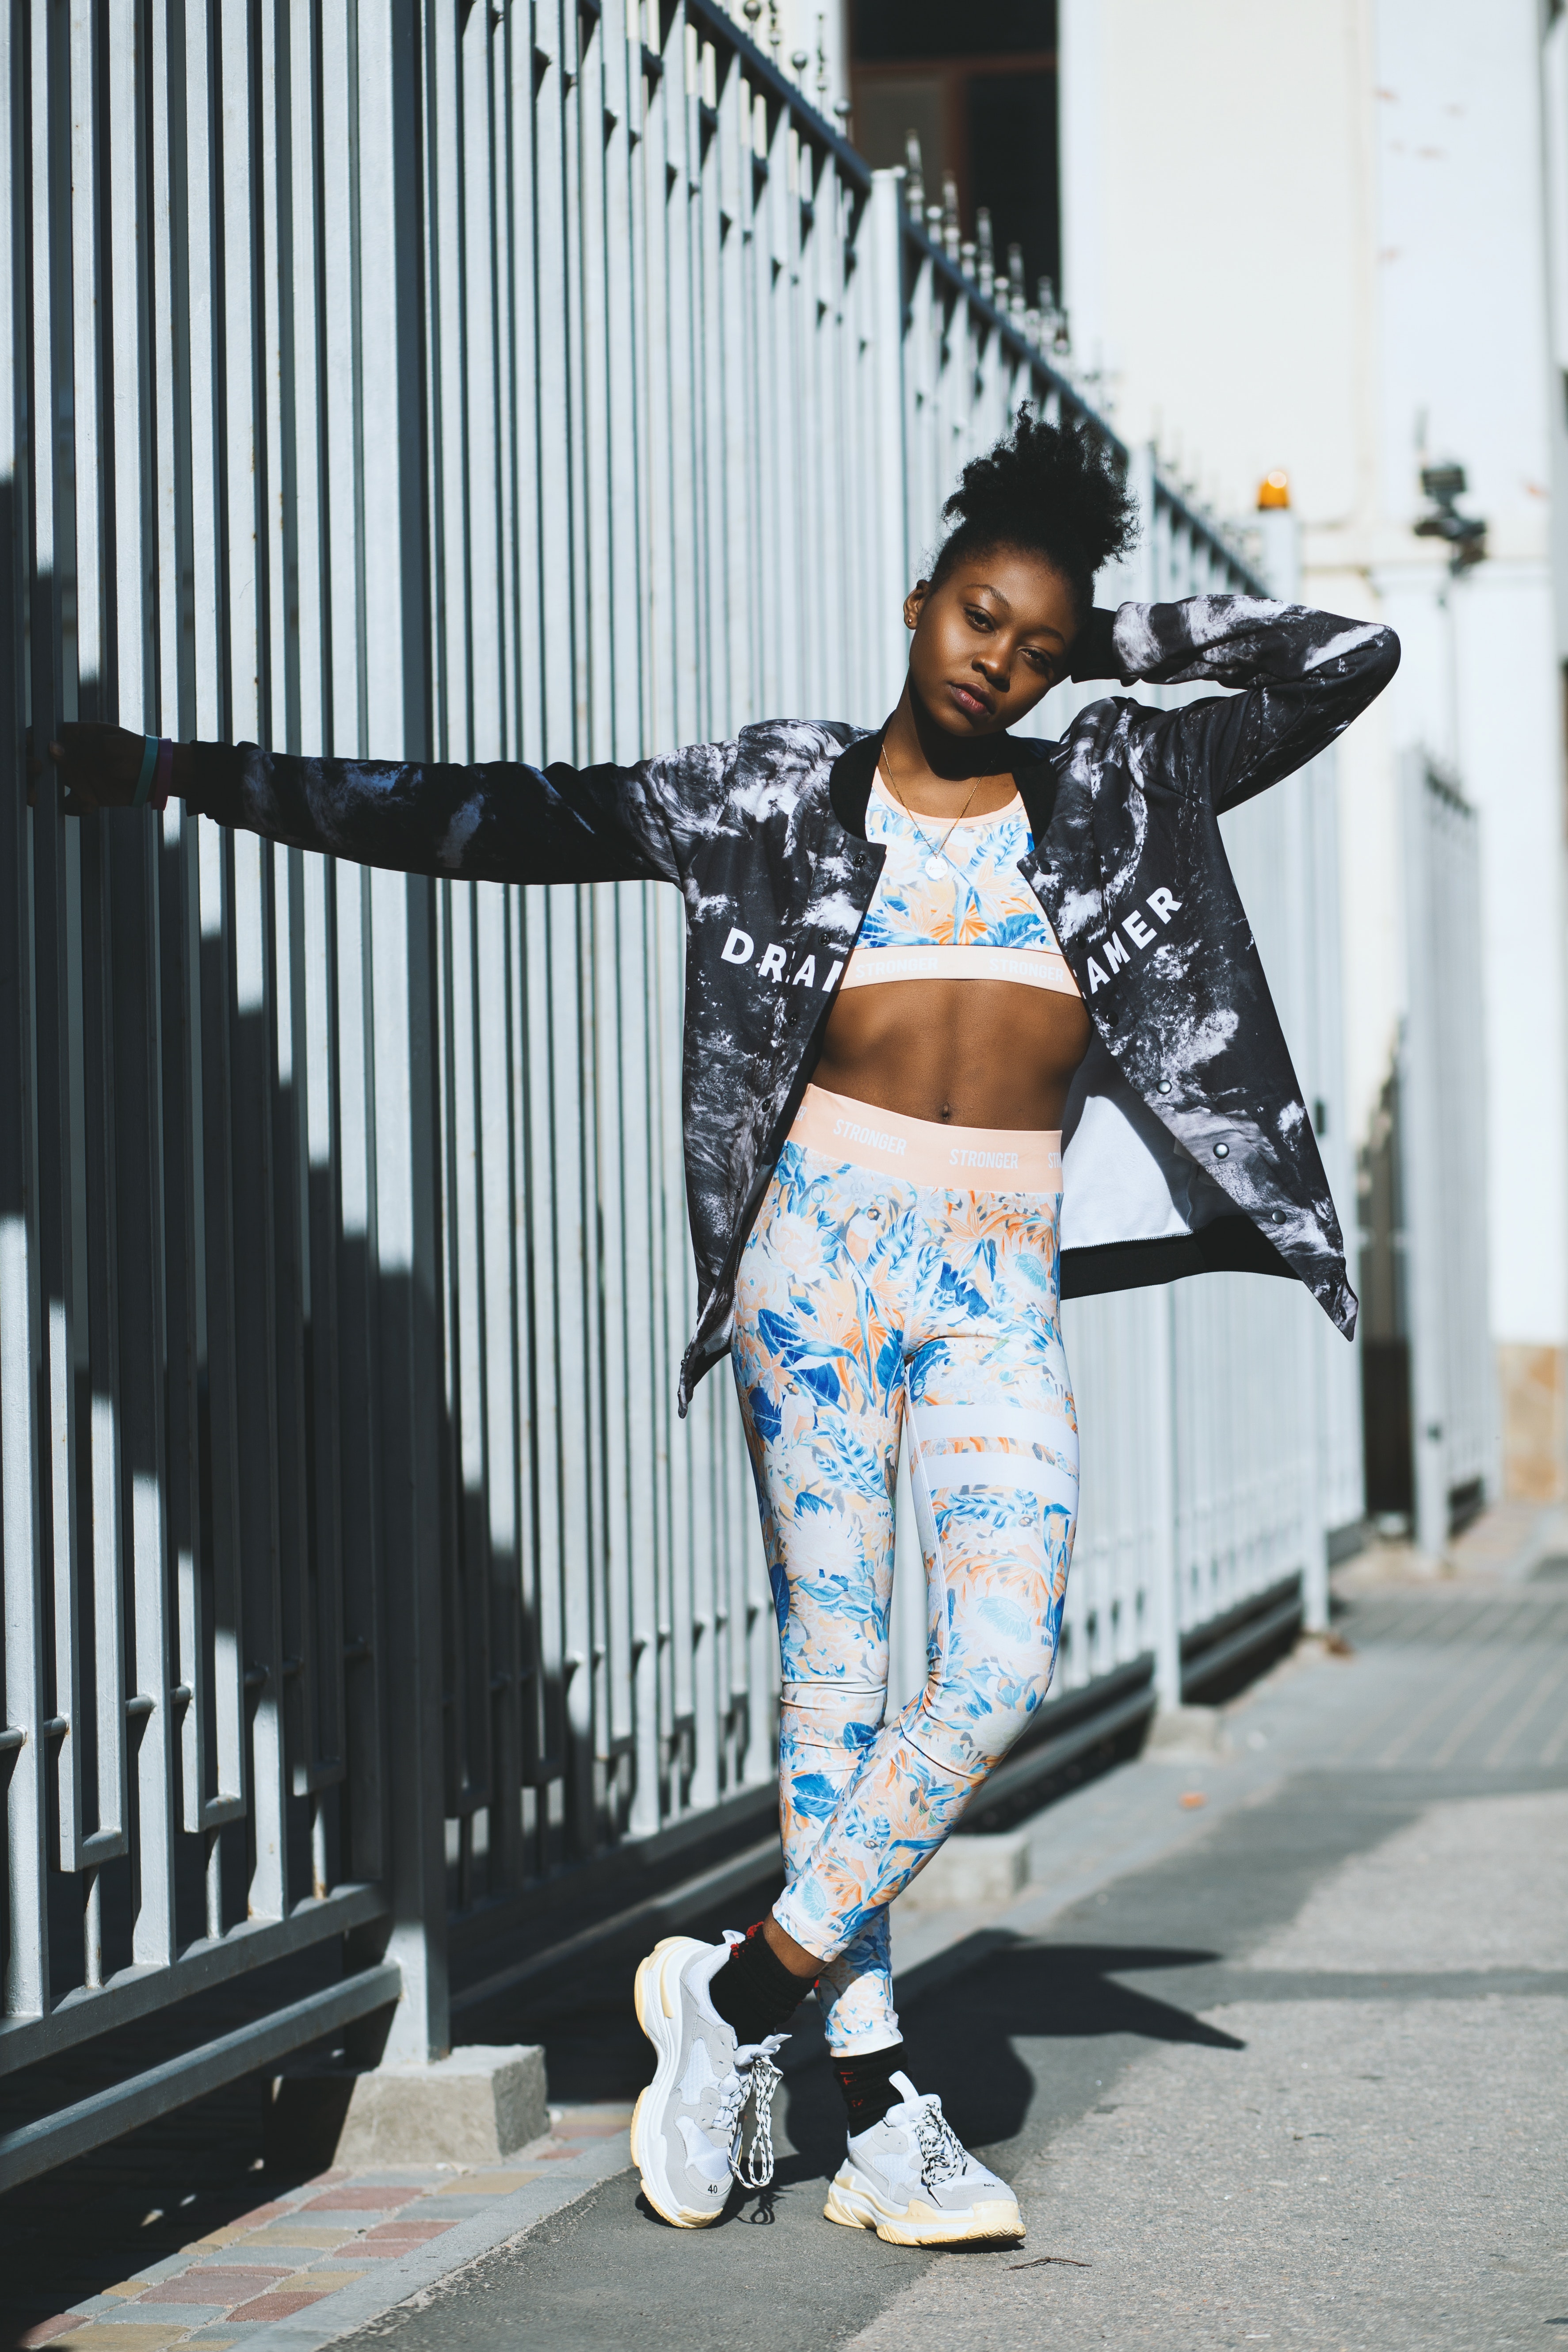
white, clothing, street fashion, fashion, crop top, shoulder, photo shoot, photography, sportswear, footwear, shirt, joint, tights, waist, leg, trousers, top, model, cool, leggings, abdomen, black hair, black and white, jacket, textile, shoe, muscle, denim, fashion design, trunk, jeans, fashion accessory, t shirt, style, sweatpant, Active pants, costume